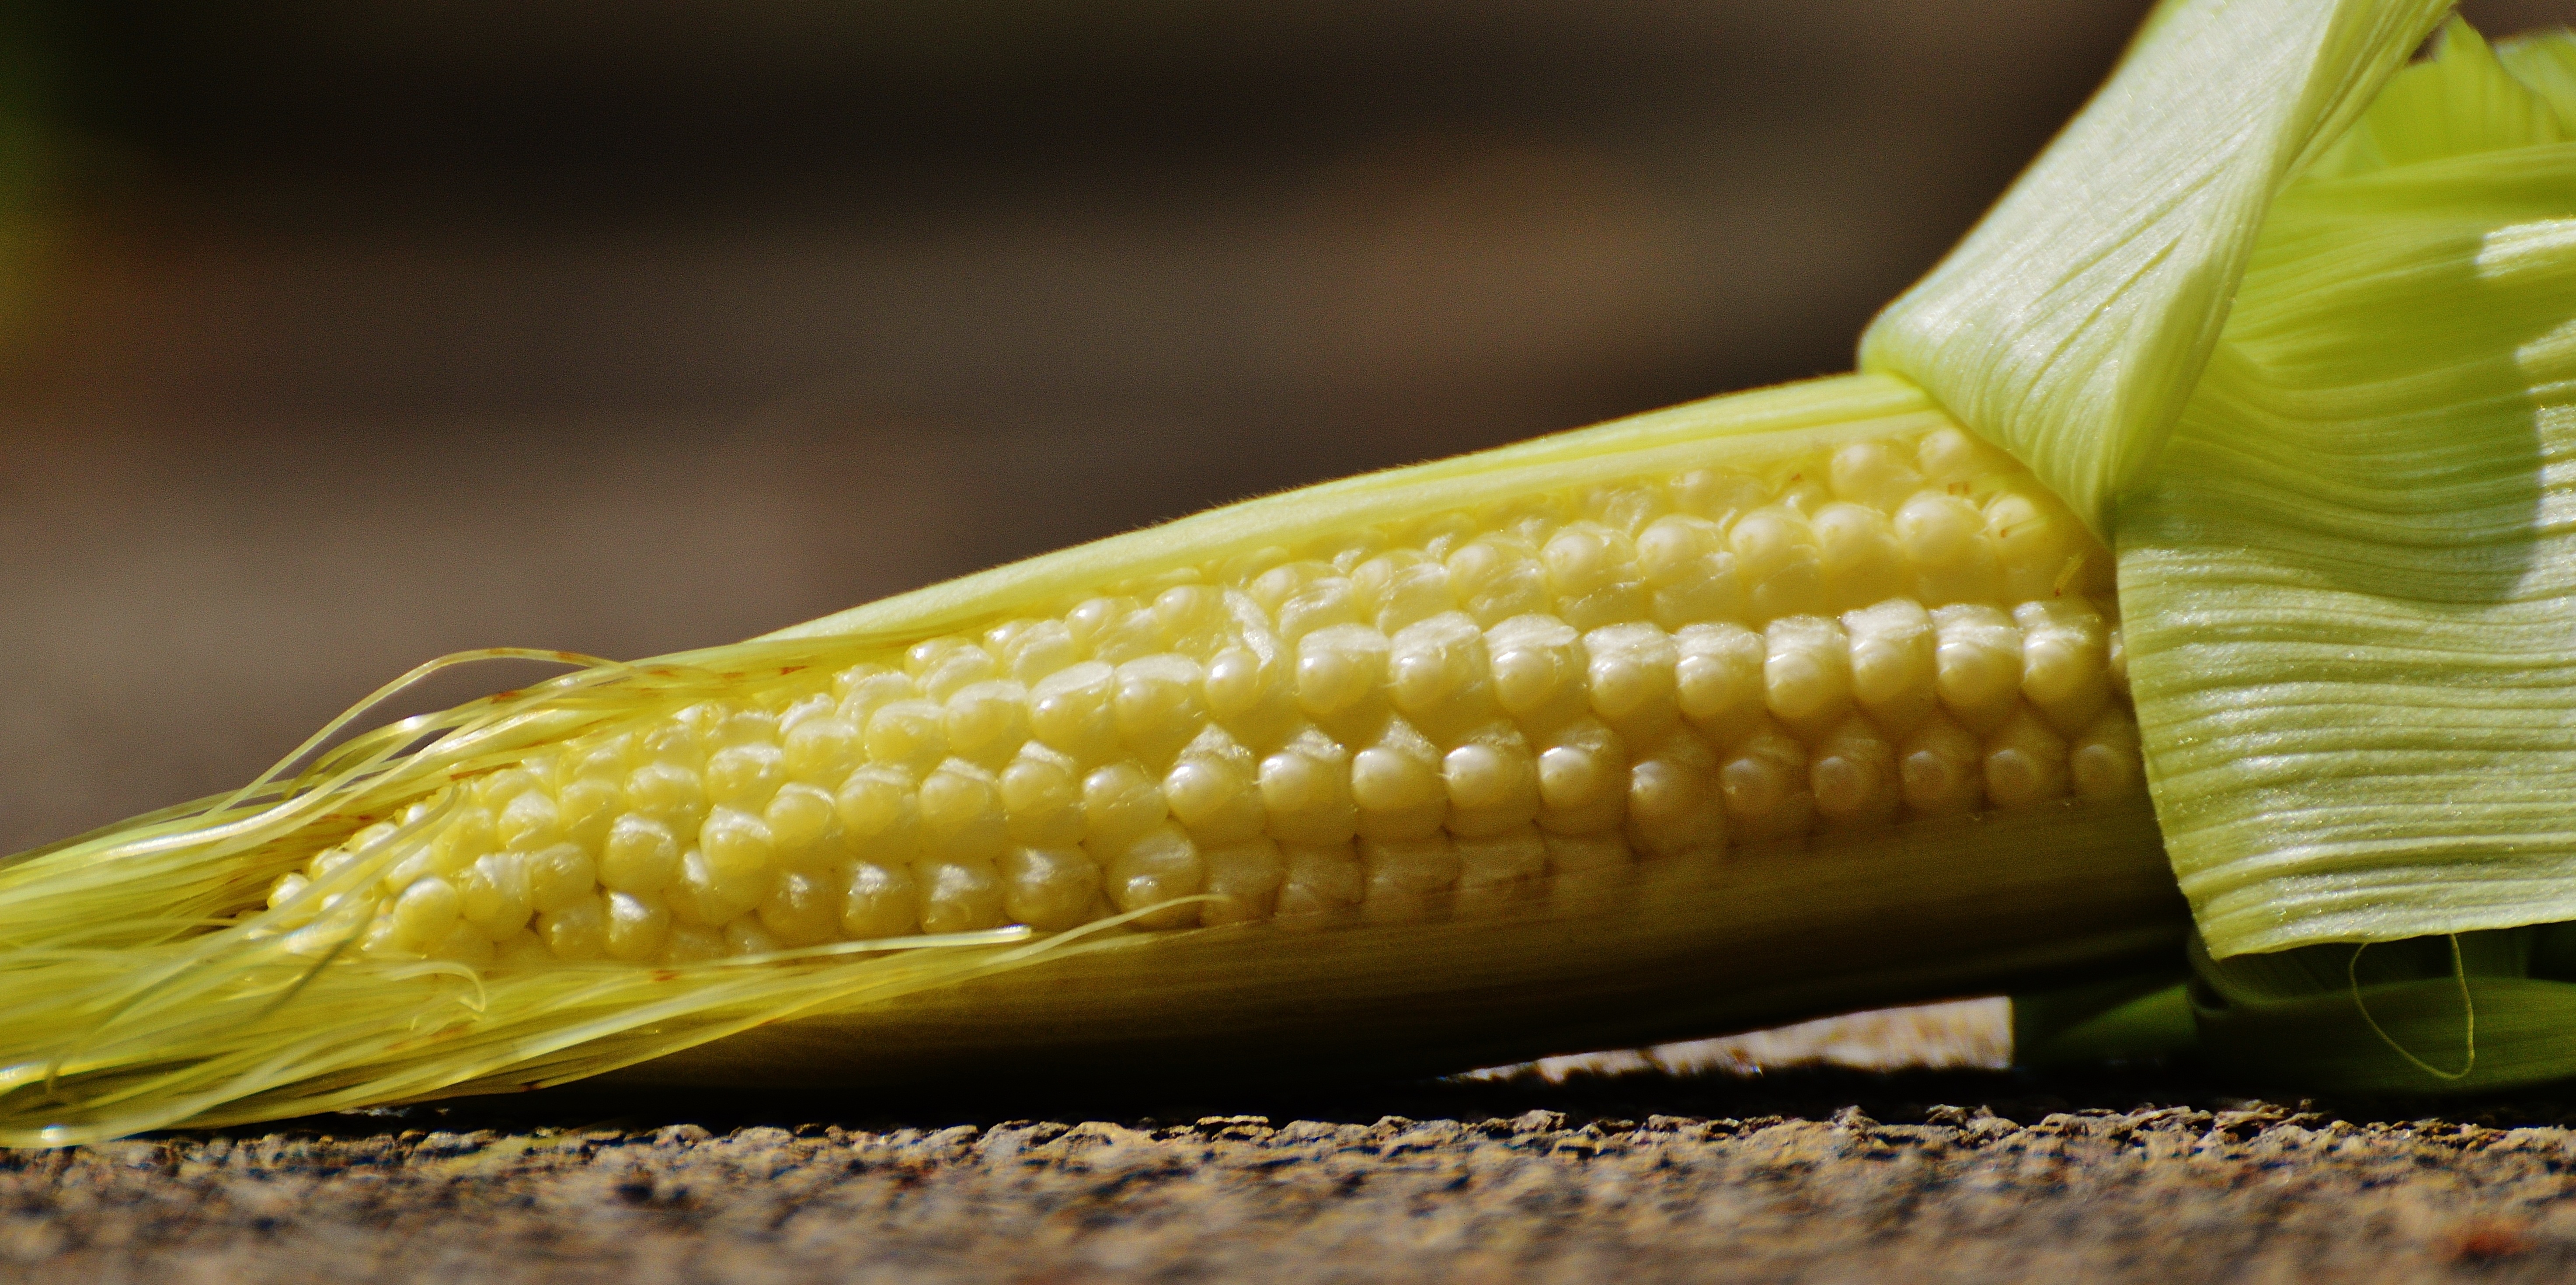
plant, summer, young, dish, food, produce, corn, cuisine, vegetables, sweet corn, vegetarian food, maize, macro photography, corn on the cob, commodity, grass family, food grain